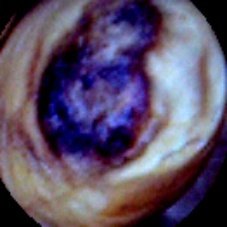
Label: Spotted